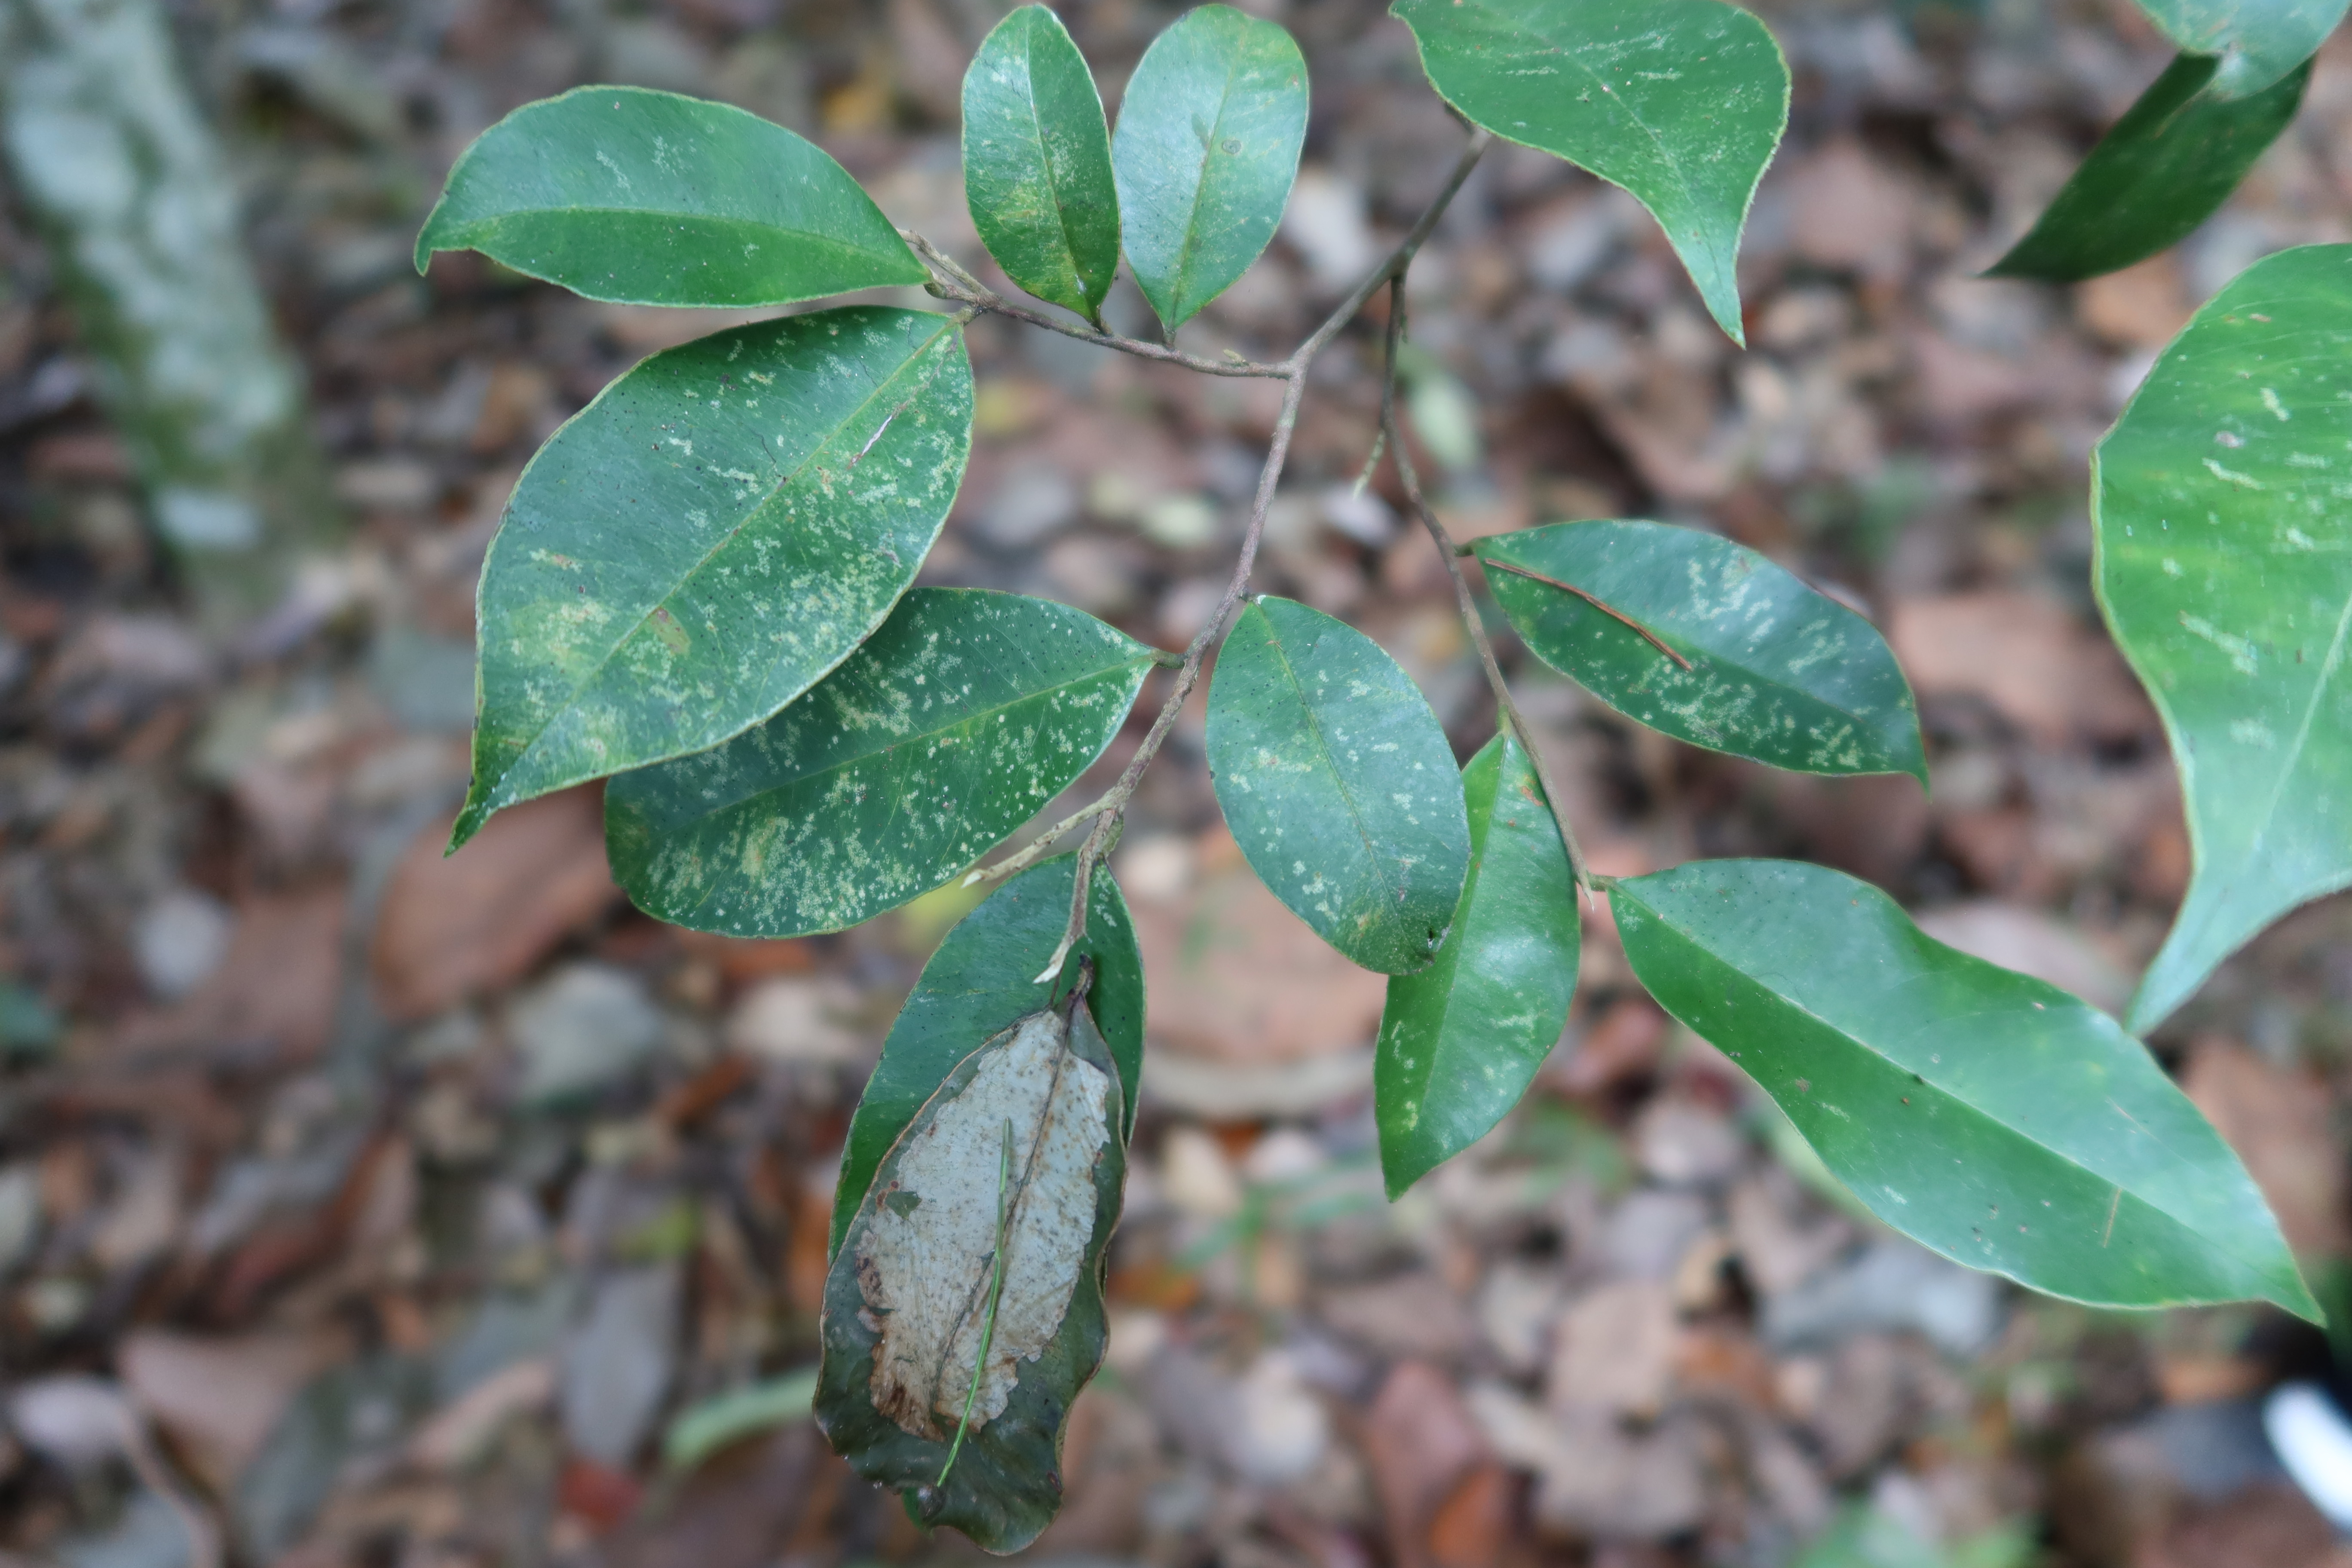
Label: Downy mildew